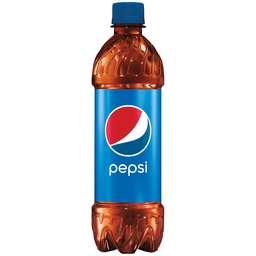
Label: bottles